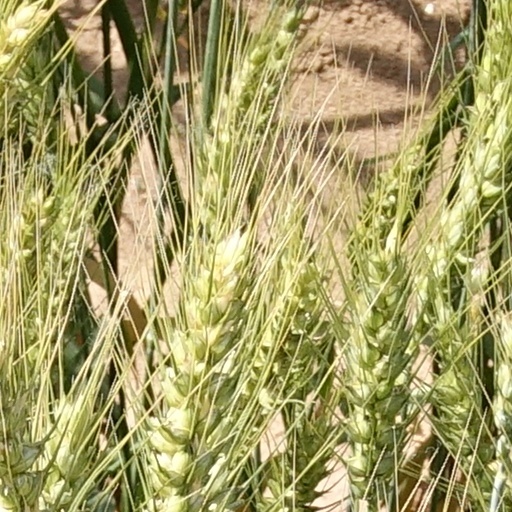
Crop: wheat